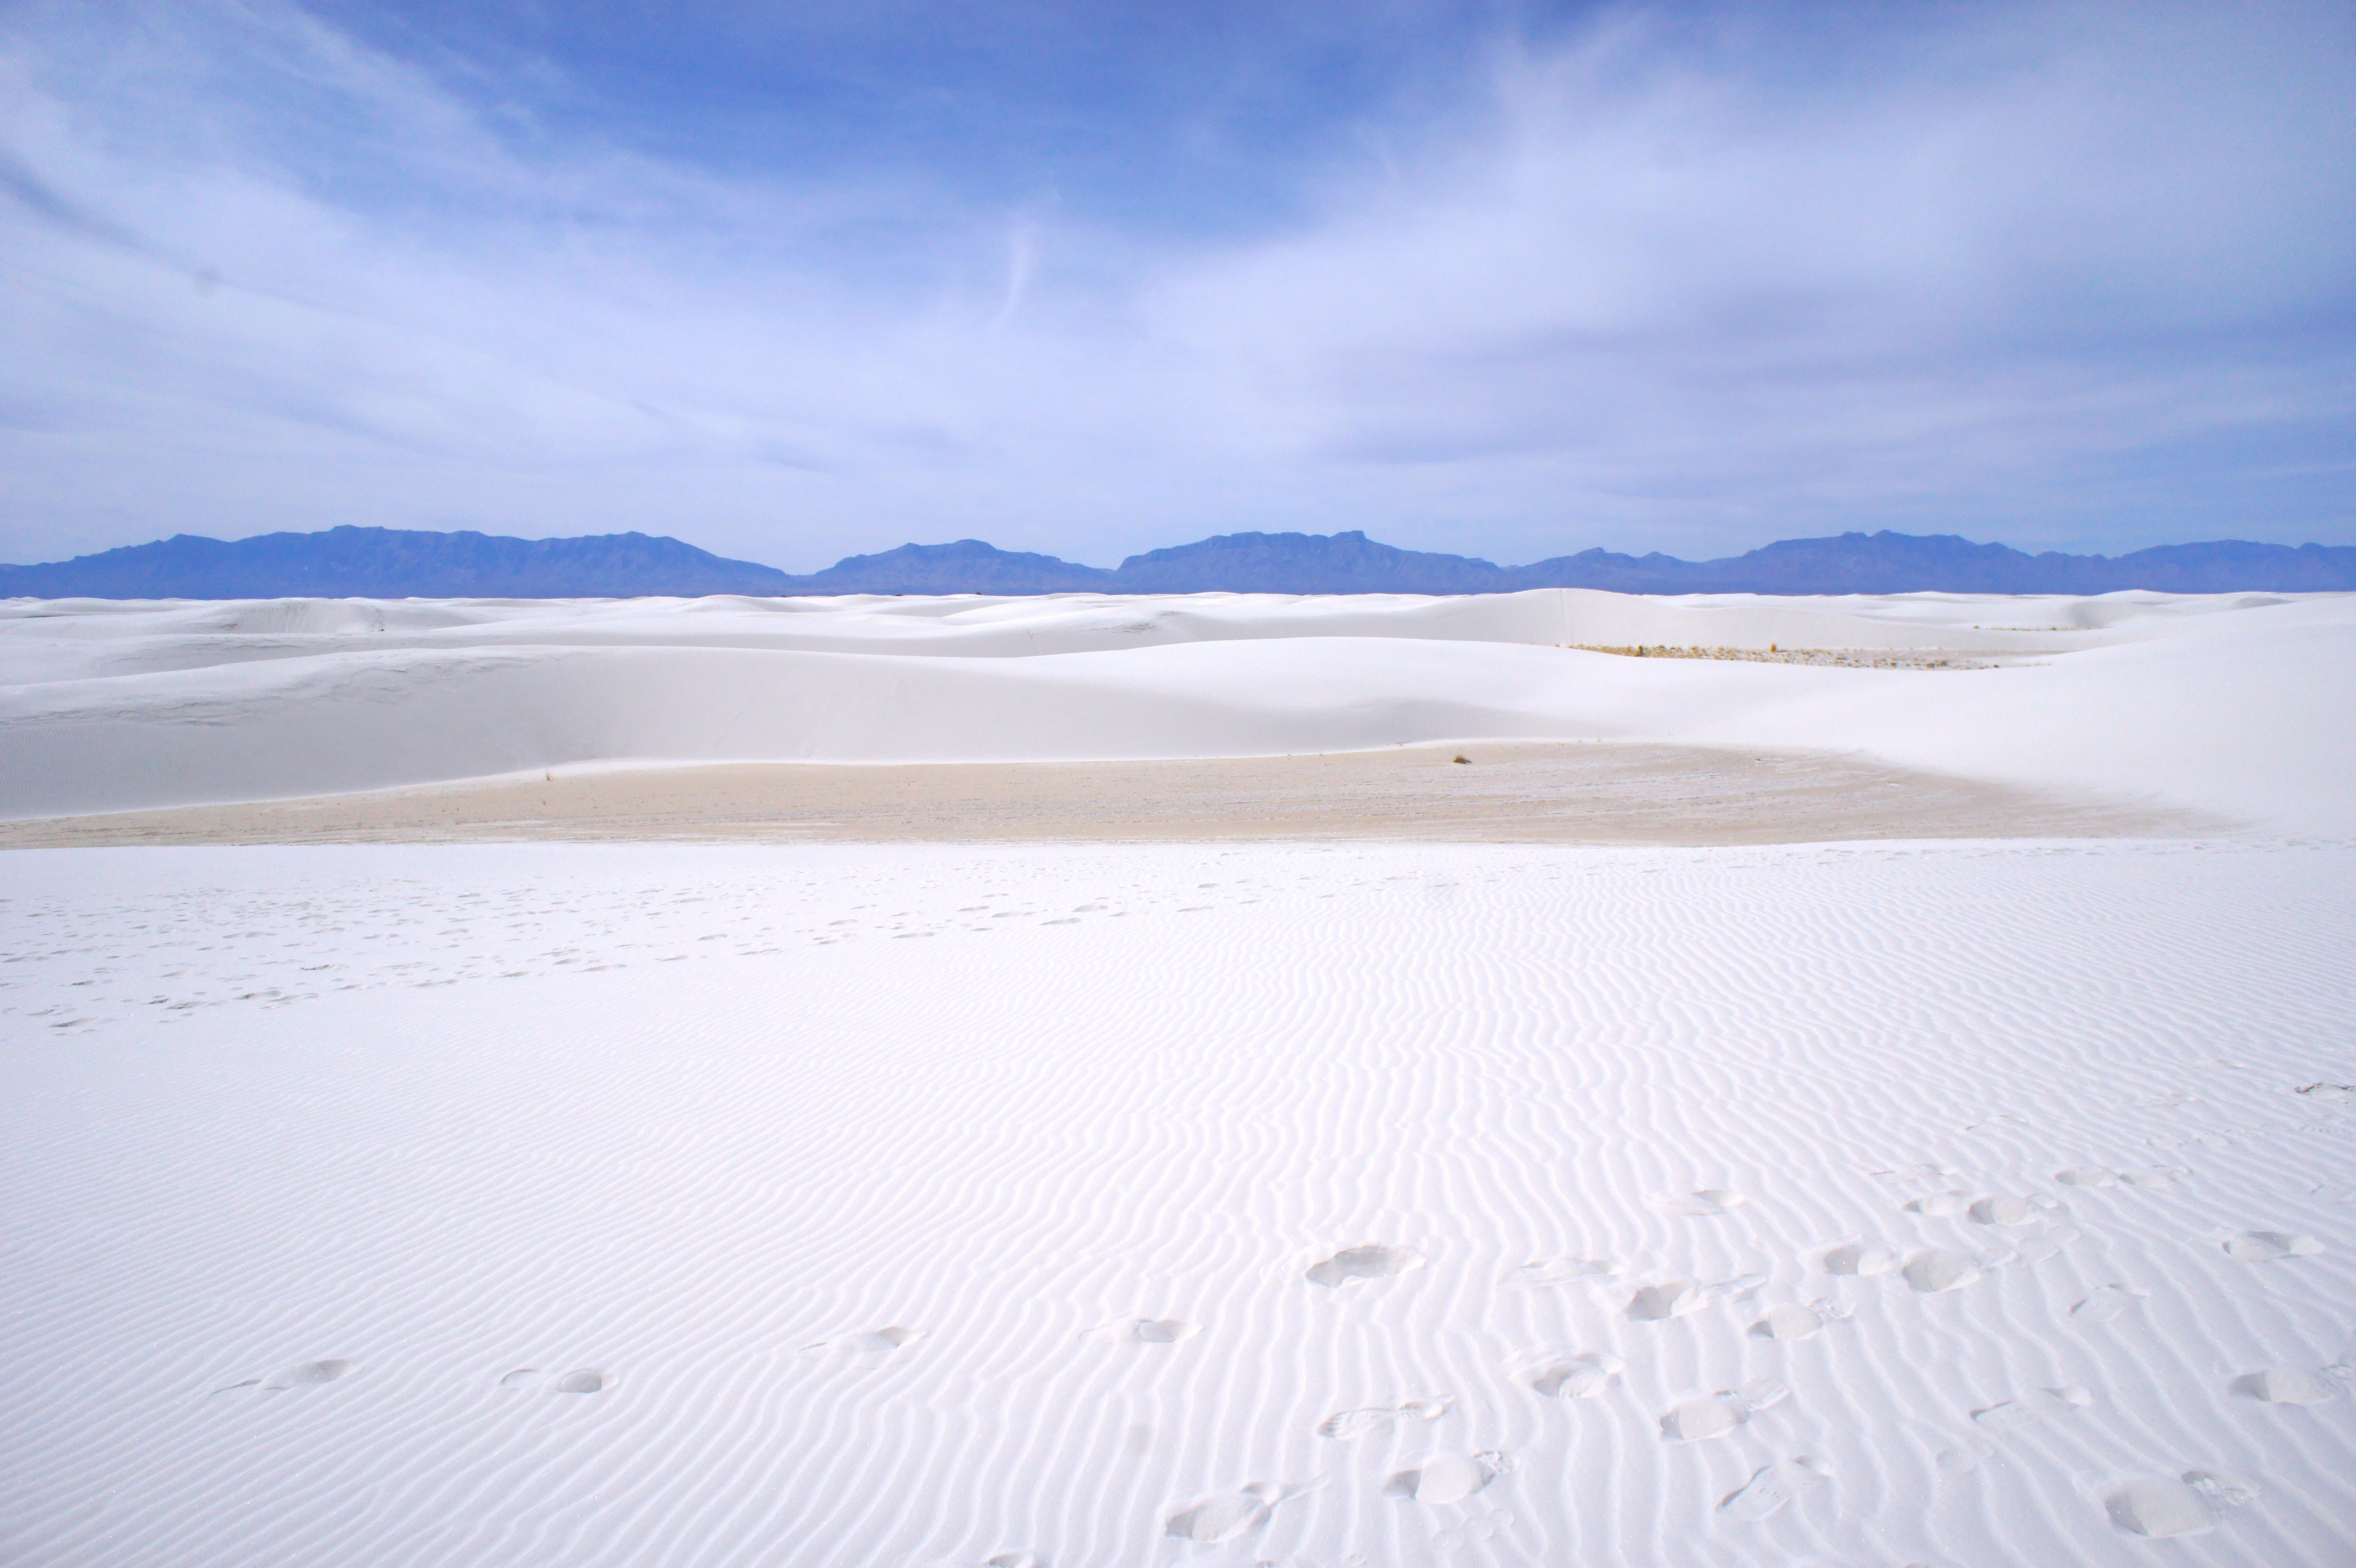
landscape, sea, sand, horizon, cloud, sky, dune, calm, loch, aeolian landform, ecoregion